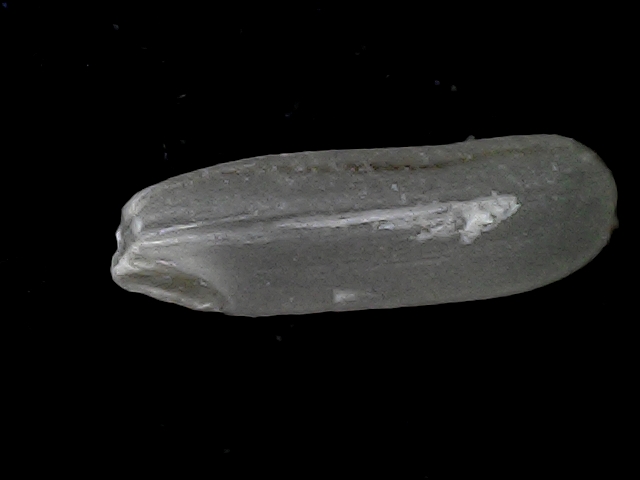
Rice variety: BD75